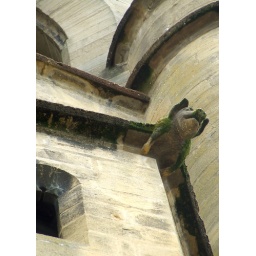
They like their food in Sarlat and so unlike the usual gargoyles, this church has stone pigs on the wall.